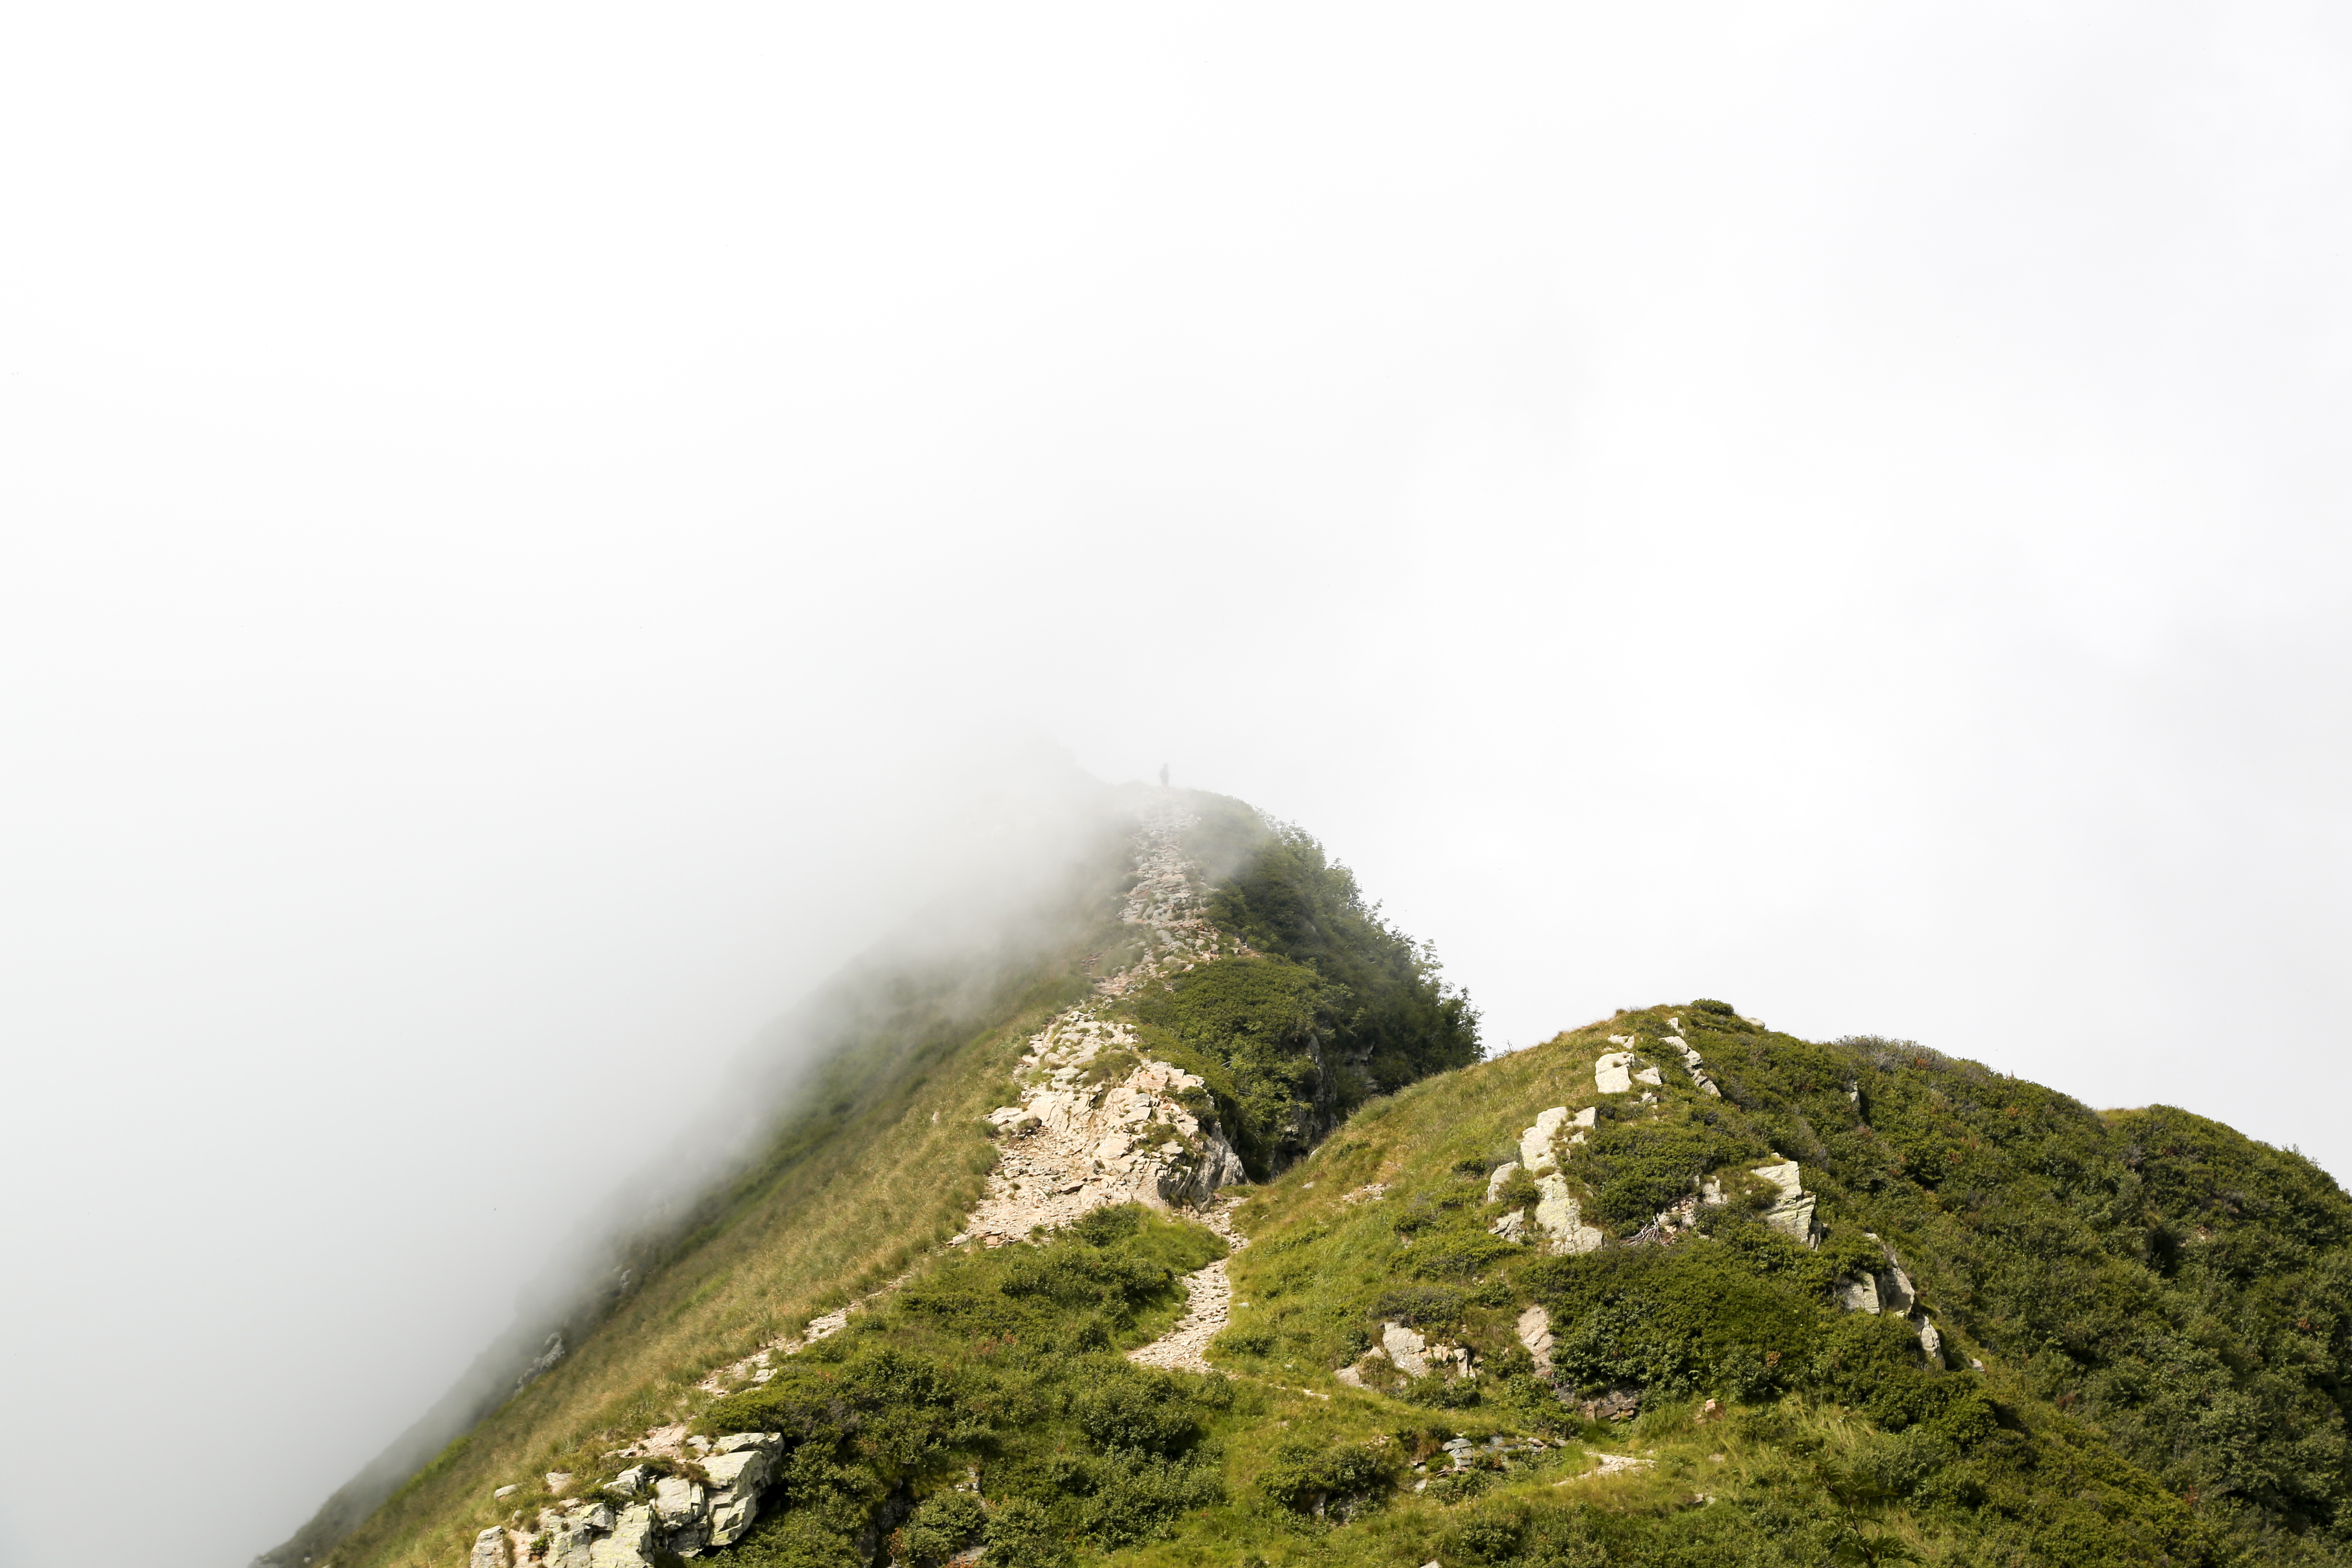
landscape, nature, grass, mountain, fog, mist, hill, mountain range, foggy, green, weather, ridge, summit, outdoors, atmospheric phenomenon, mountainous landforms